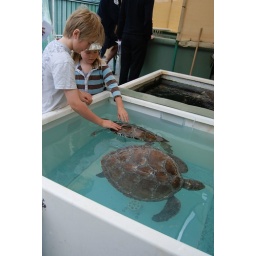
Lachlan and Matilda Lugg with some of the green turtles in care at the Pet Porpoise Pool, Coffs Harbour